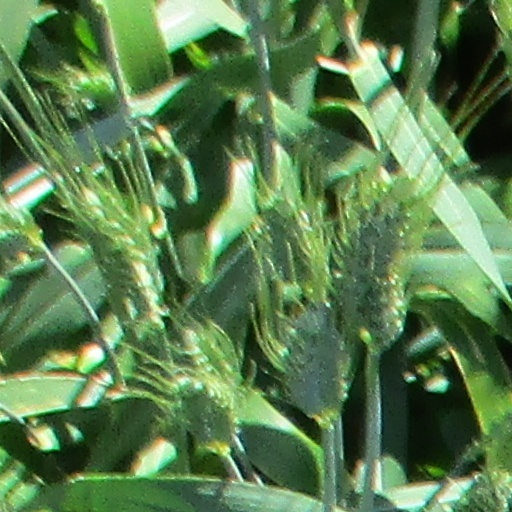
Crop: wheat